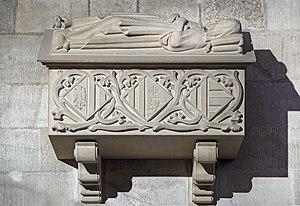
Éléonore d'Aragon, née en 1333, probablement au château de Falset, alors capitale du comté de Prades, et morte le 26 décembre 1416 à Barcelone, fut reine de Chypre par son mariage avec Pierre Ier de Chypre. Elle fut par ailleurs régente de l'île pendant l'absence de son mari en 1366, ainsi que durant la minorité de son fils, Pierre II, à compter de 1369.
Constance de Hohenstaufen ou de Souabe, Constance d'Aragon ou encore Constance II de Sicile, née entre 1247 et 1249 à Catane et morte probablement le 8 avril 1302 à Barcelone, est une princesse issue de la maison de Hohenstaufen, petite-fille de l'empereur Frédéric II du Saint-Empire. Elle se marie avec Pierre III, souverain de la couronne d'Aragon, puis de Sicile. Elle est proclamée bienheureuse par l'Église catholique.
Marie de Lusignan, née en 1273 et morte en avril 1319 à Tortosa, est reine d'Aragon par son mariage avec Jacques II d'Aragon.